Saint John's Eve

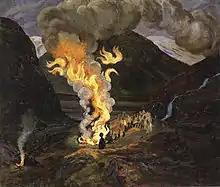
"St. John's Fire" by Nikolai Astrup, 1912.

The feast of St. John the Baptist is one of the quarter days in England. A Christian monk of Lilleshall Abbey, in the 15th century, wrote: